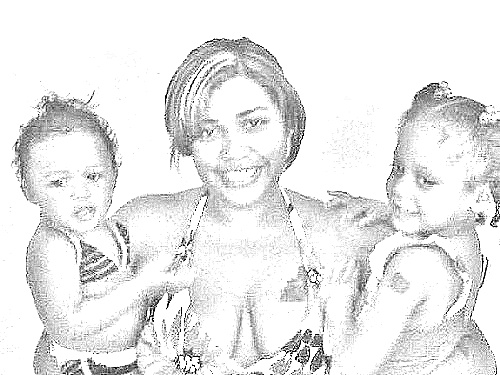
Portrait style: Sketch Portrait